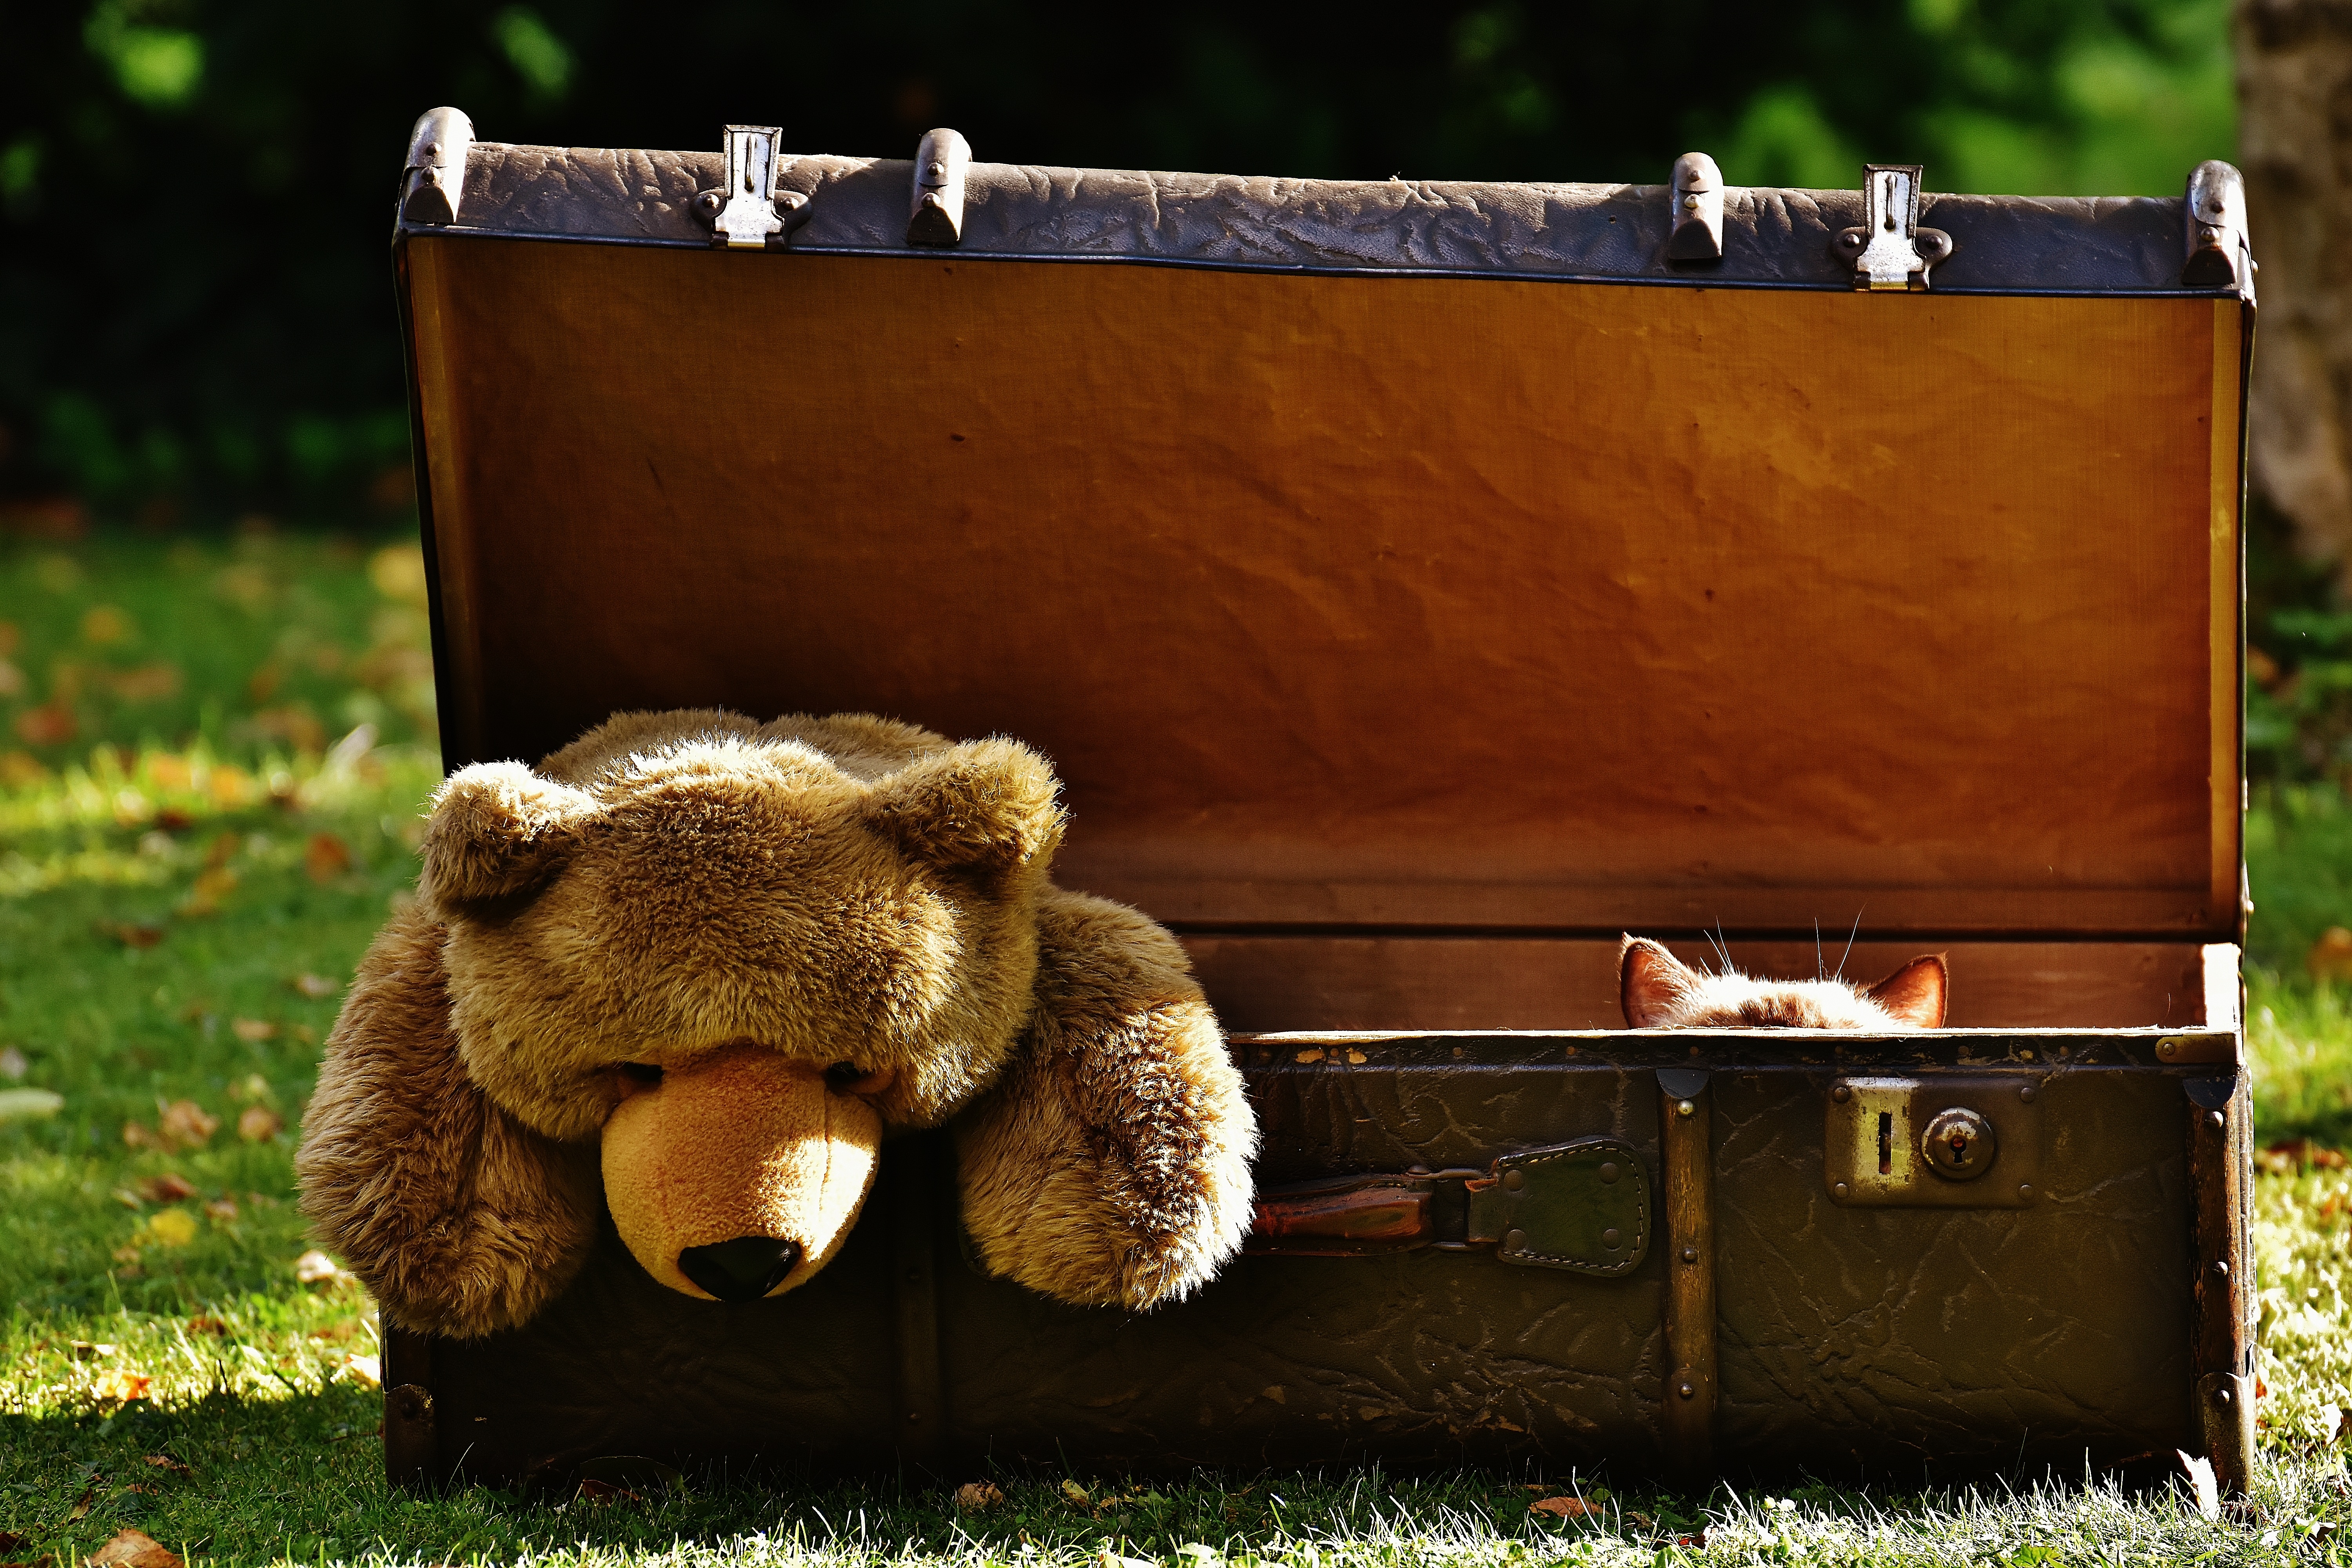
leather, antique, wildlife, cat, mammal, junk, fauna, luggage, toys, funny, stuffed animal, hidden, curious, generations, teddy, soft toy, old suitcase